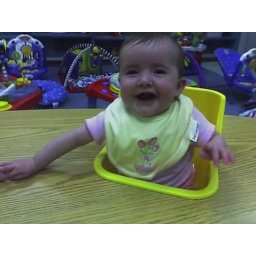
She was having fun in the table seat when I got her from day care today